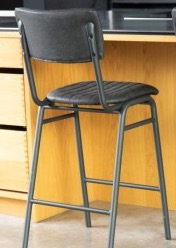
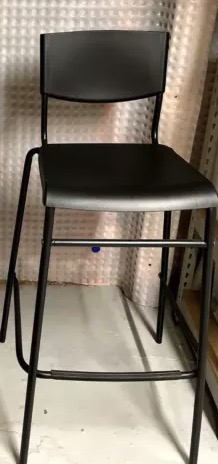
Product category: stool
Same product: no